Hull and Barnsley and Great Central Joint Railway

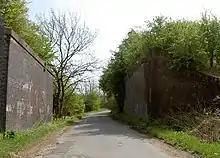
Remains of a bridge of the line between Laughton Junction and Ravenfield near Thurcroft

The line had five passenger stations although never a passenger service. The stations were situated on the edge or between the villages in their titles, even Doncaster (York Road) was well north of the town, beyond the Avoiding Line.